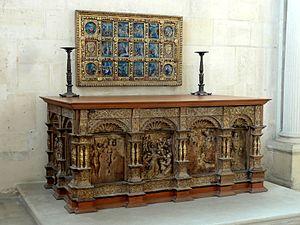
Autel en bois doré de 1524, provenant de la Sainte-Chapelle.
La Sainte-Chapelle, dite aussi Sainte-Chapelle du Palais, est une chapelle palatine édifiée sur l’île de la Cité, à Paris, à la demande de saint Louis afin d’abriter la Sainte Couronne d’épines, un morceau de la Vraie Croix, ainsi que diverses autres reliques de la Passion qu’il avait acquises à partir de 1239. Elle est la première construite des Saintes chapelles, conçue comme une vaste châsse presque entièrement vitrée, et se distingue par l'élégance et la hardiesse de son architecture, qui se manifeste dans une élévation importante et la suppression quasi totale des murs au niveau des fenêtres de la chapelle haute. Bien qu'édifiée dans un bref délai ne dépassant pas sept ans, l'on n'a pas relevé de défauts de construction, et la décoration n'a pas été négligée. Elle fait notamment appel à la sculpture, la peinture et l'art du vitrail : ce sont ses immenses vitraux historiés d'origine qui font aujourd'hui la richesse de la Sainte-Chapelle, car elle a été privée de ses reliques à la Révolution française, et perdu ainsi sa principale raison d'être.